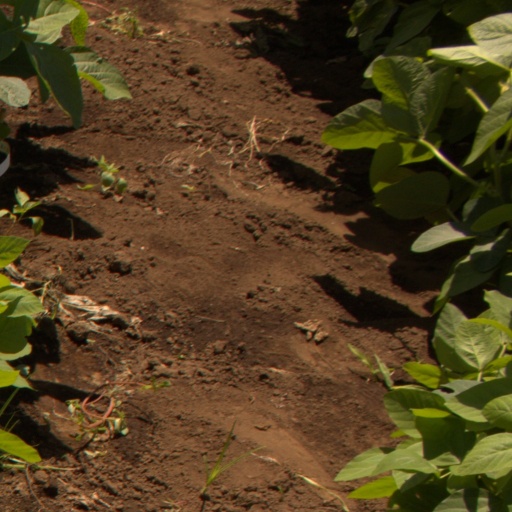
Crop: soybean